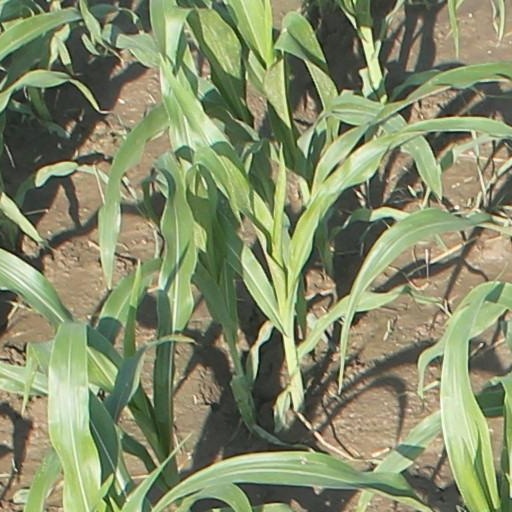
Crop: maize; corn